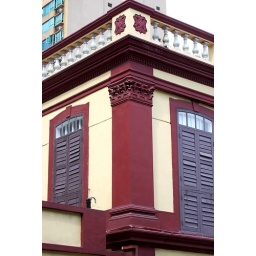
Come in under the shadow of this red rock